I F P

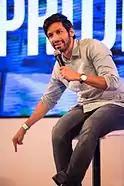
Kanan Gill engages with audience

IFP 2016 was the festival's first edition to be held outside Ahmedabad. The festival officially moved to Mumbai as its new home ground. The 50-hour filmmaking competition saw more than 23,600 filmmakers who took part and made 1,220 films over the weekend. The theme announced was 'Top of the World'. The jury for the festival was Madhur Bhandarkar, Nagesh Kukunoor, Sriram Raghavan and southern super director Vetrimaaran. A good number of teams also participated from China, Dubai, US, and 16 more countries.